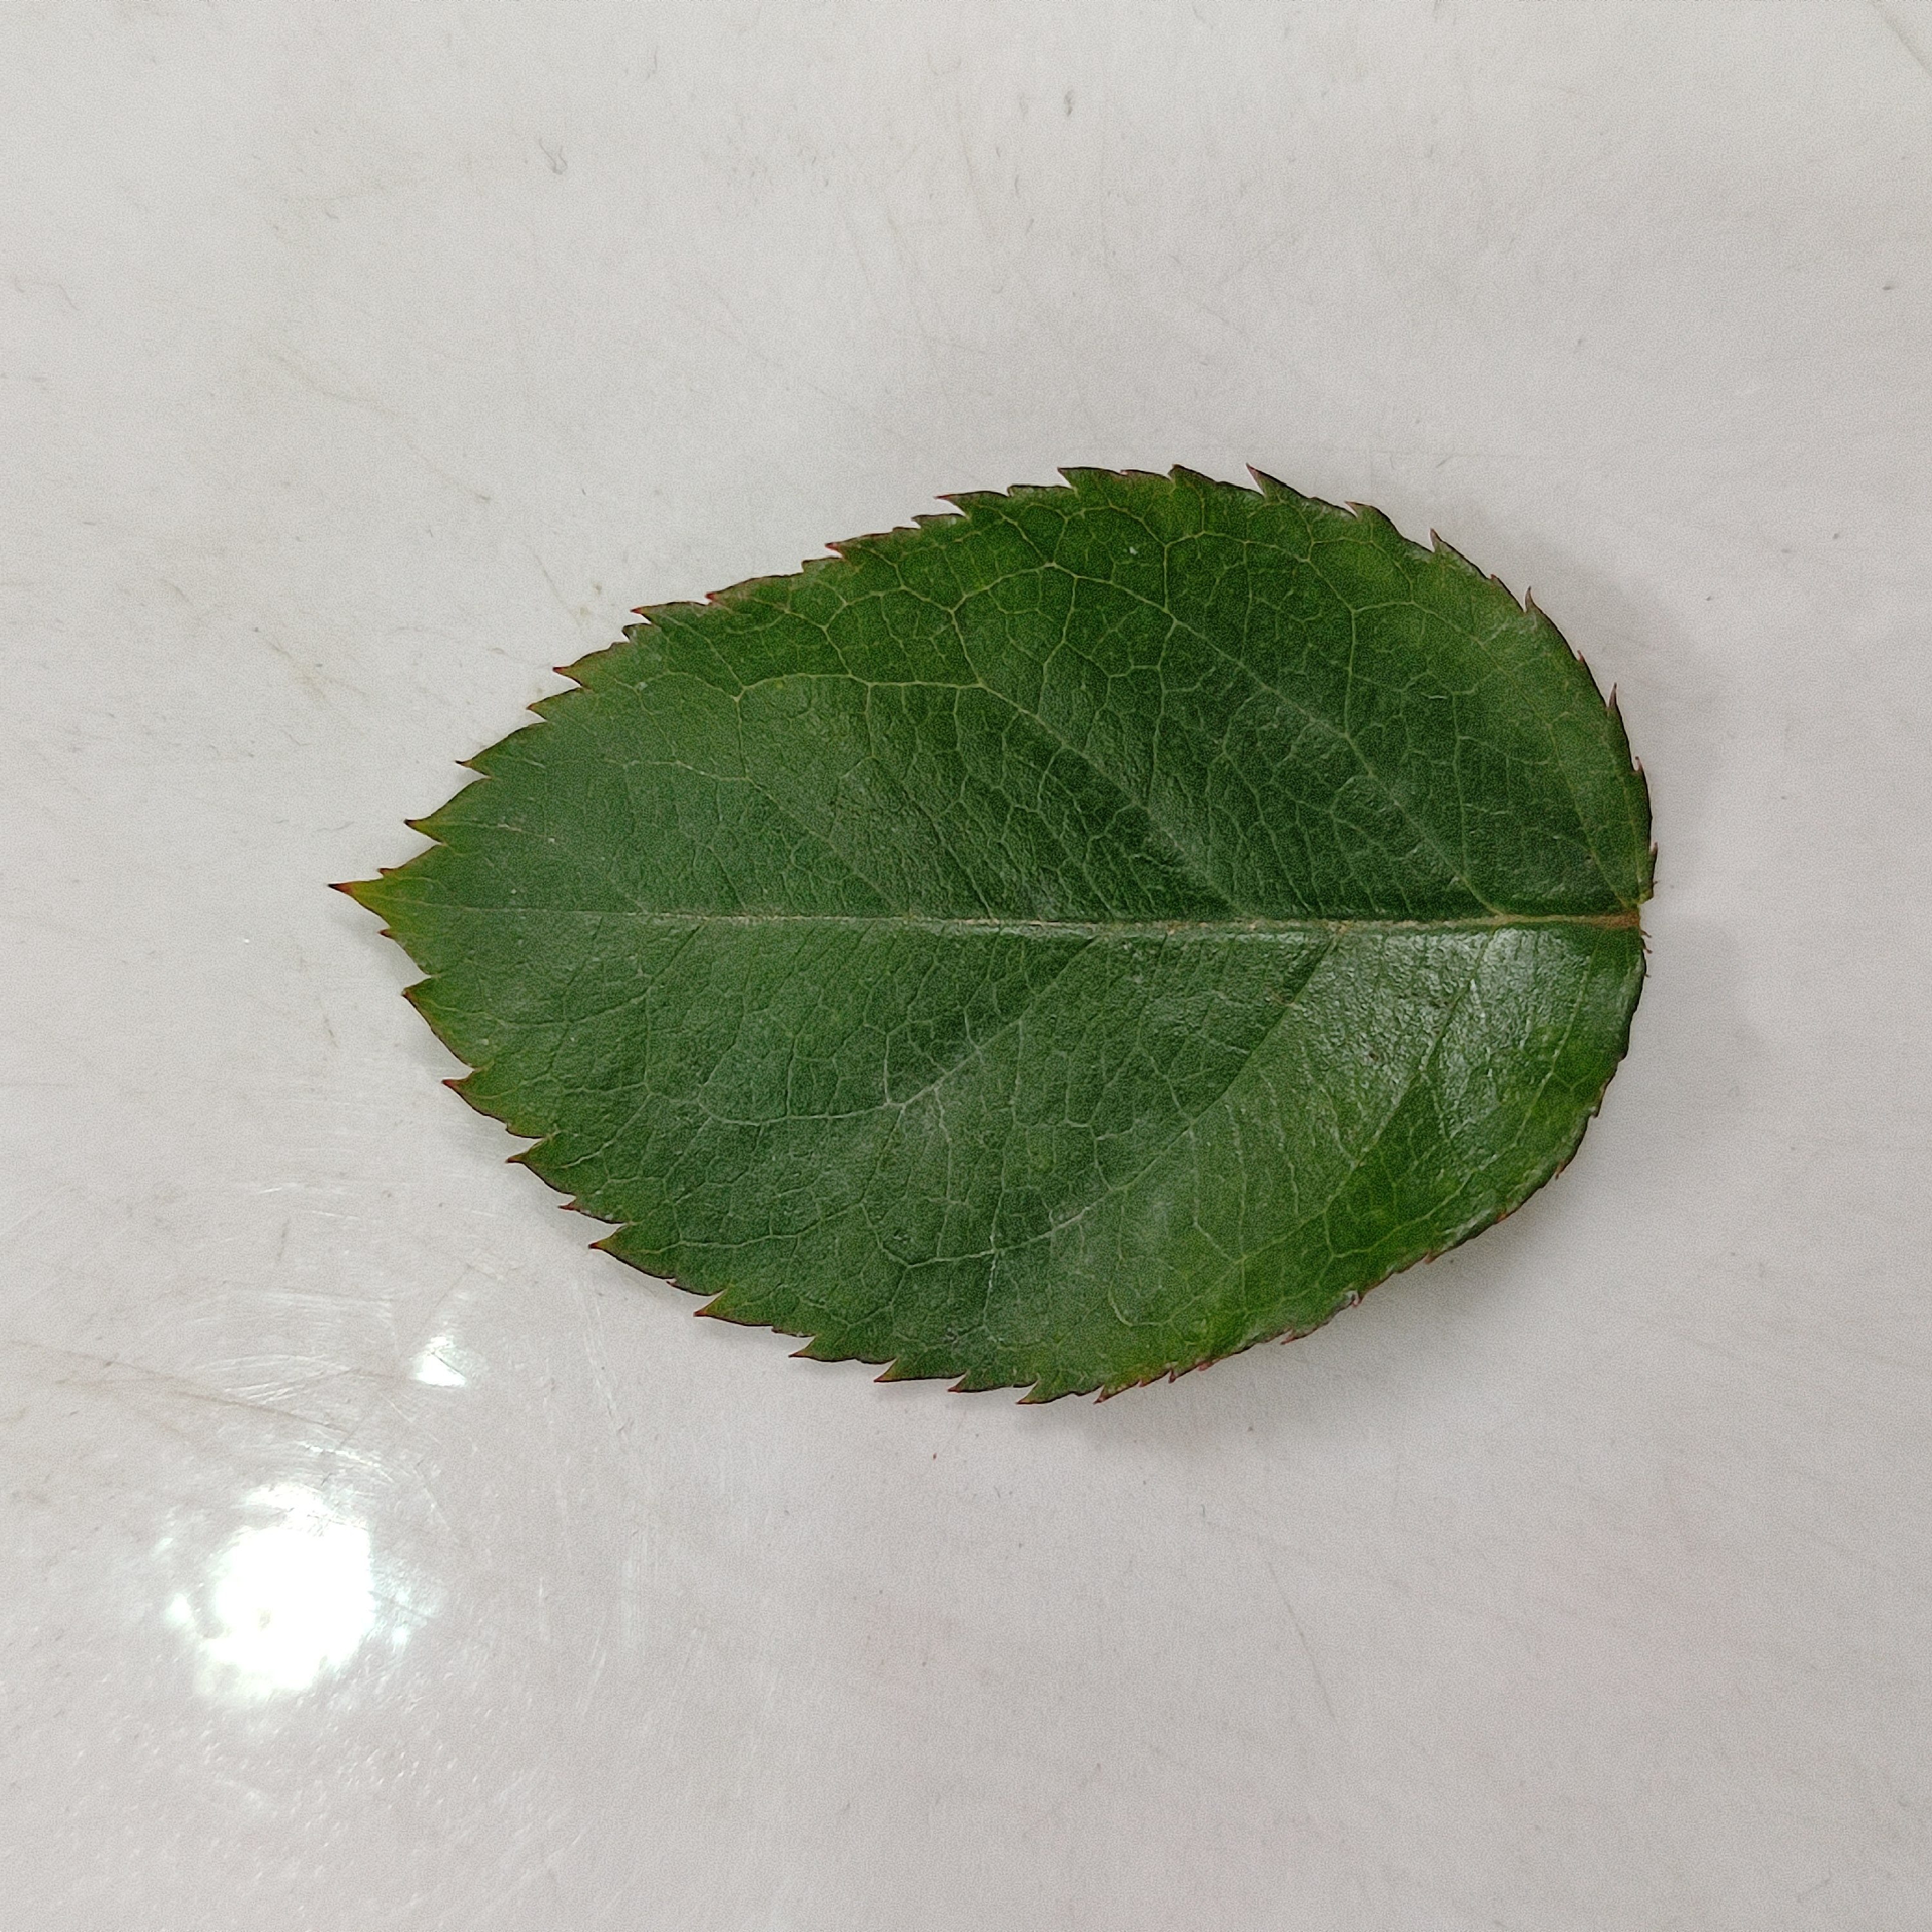
Label: Healthy Leaf